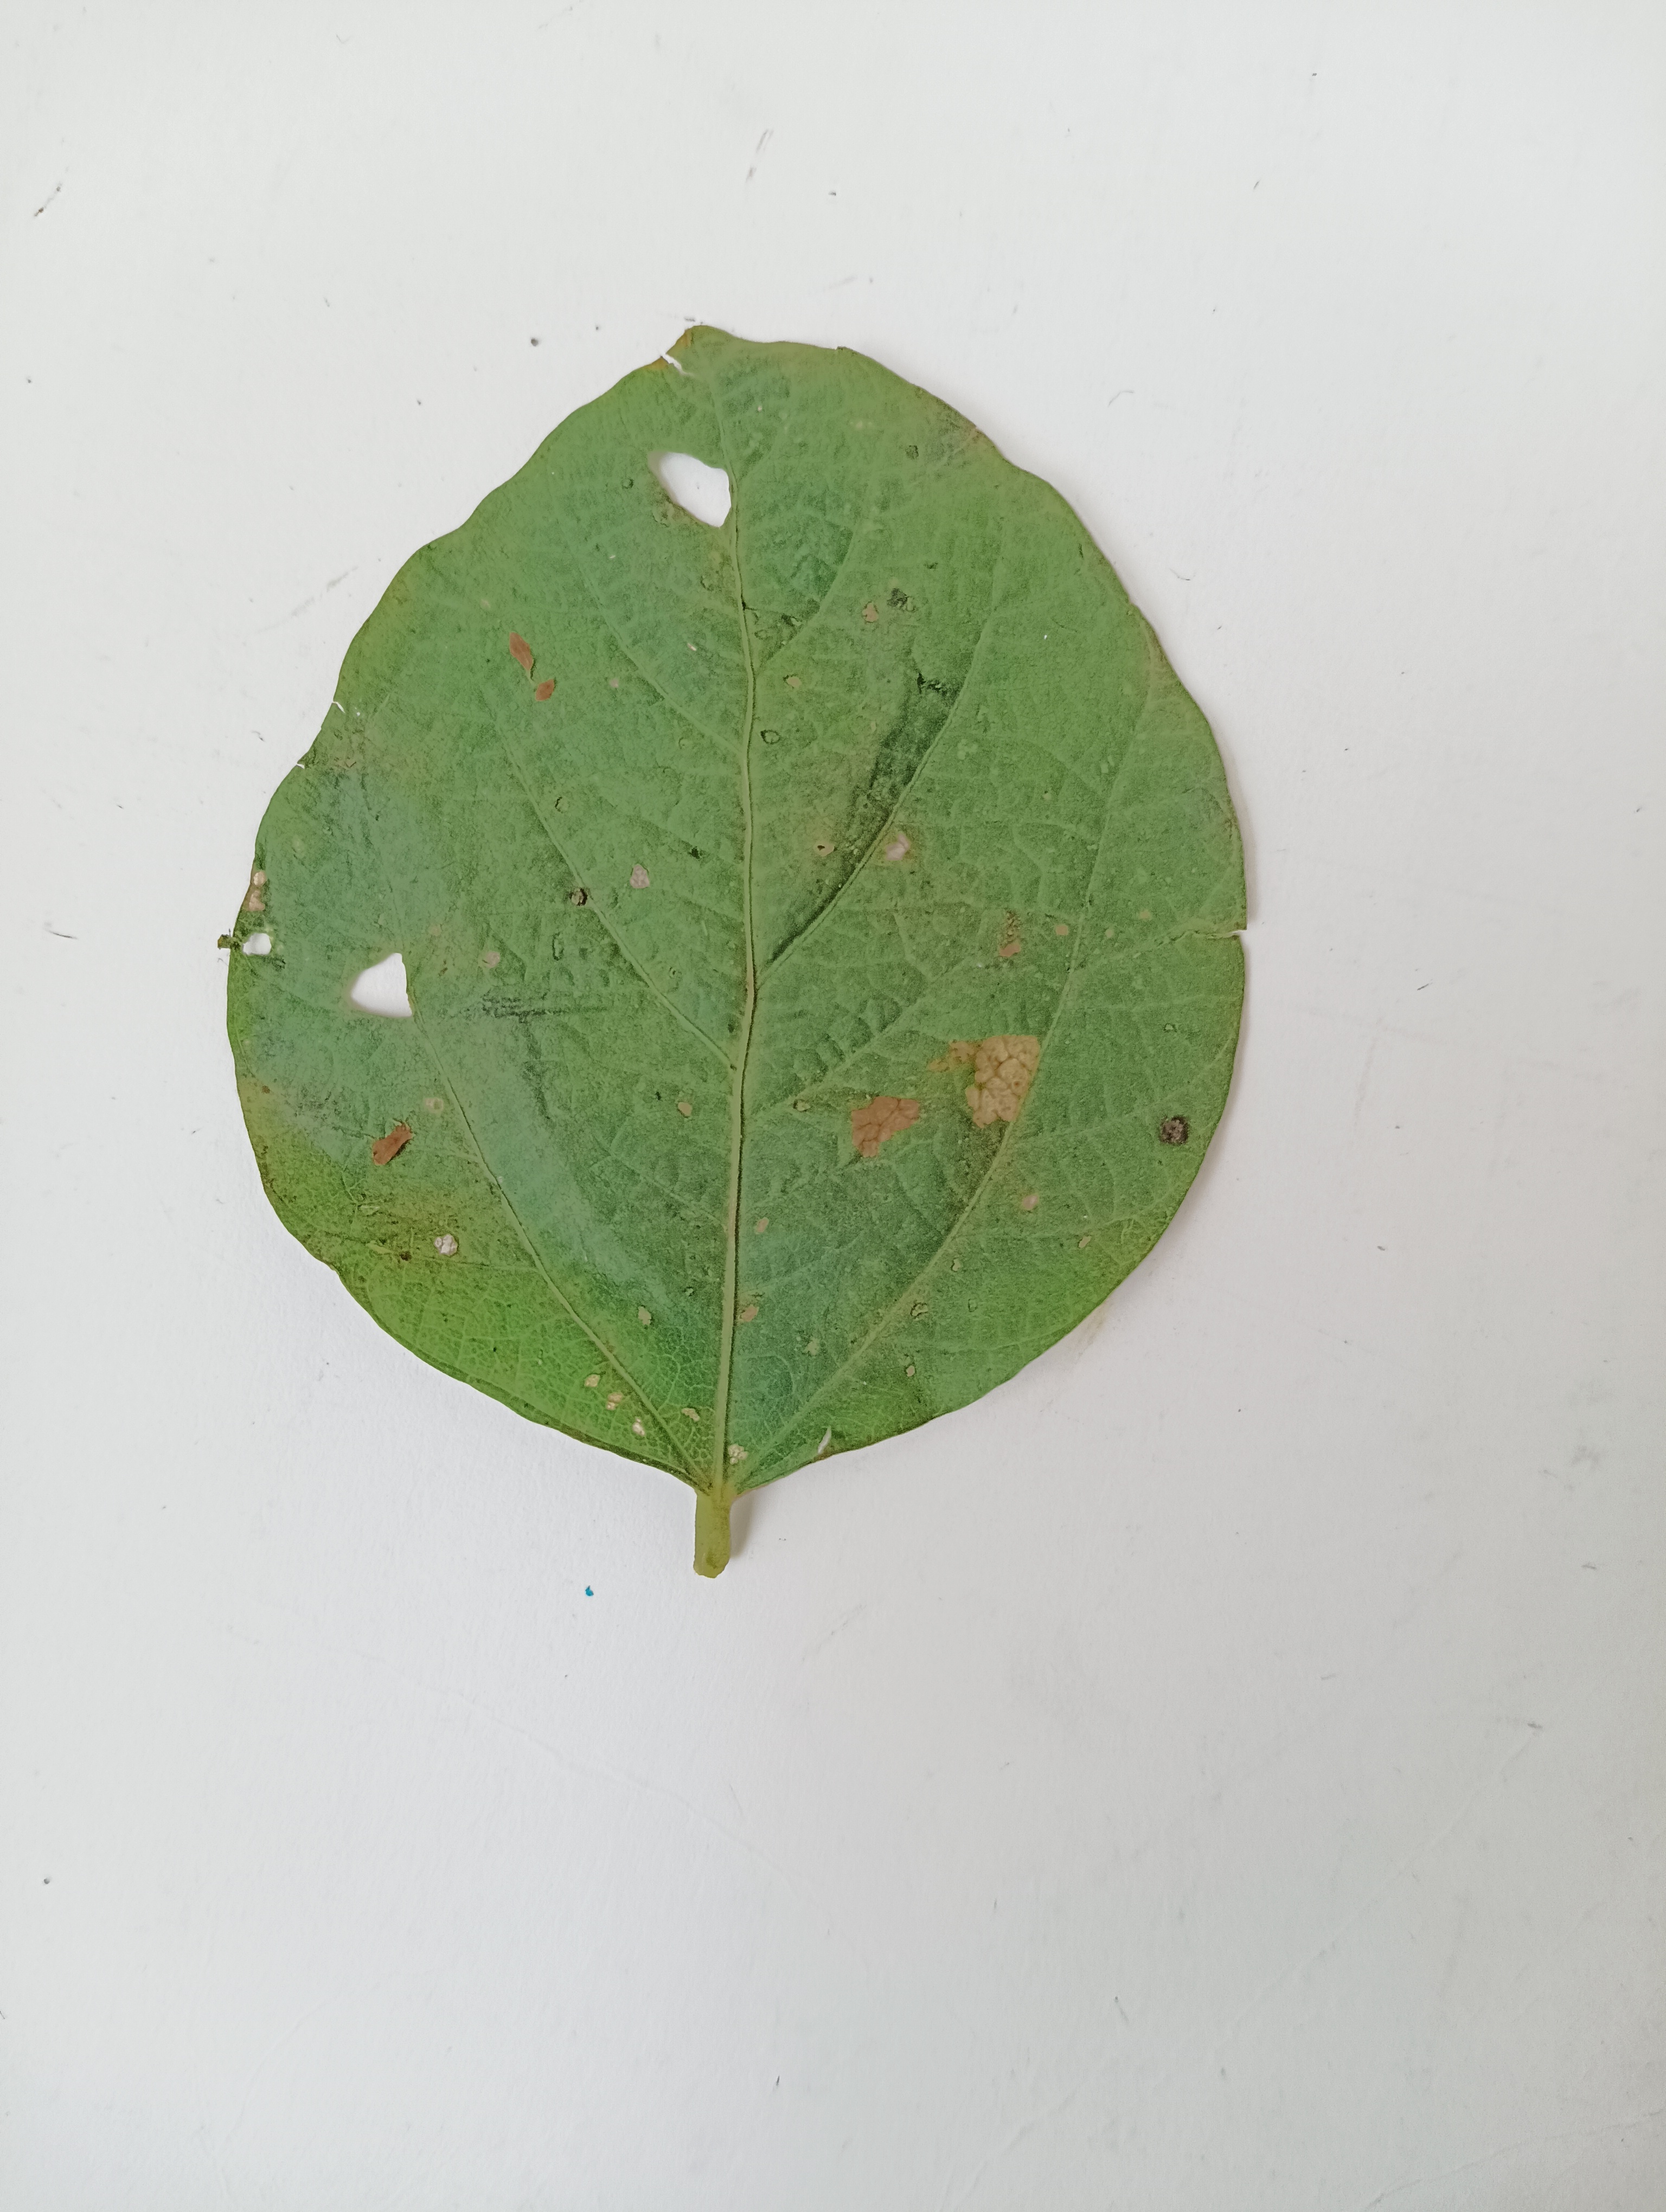
Label: Bacterial leaf Blight